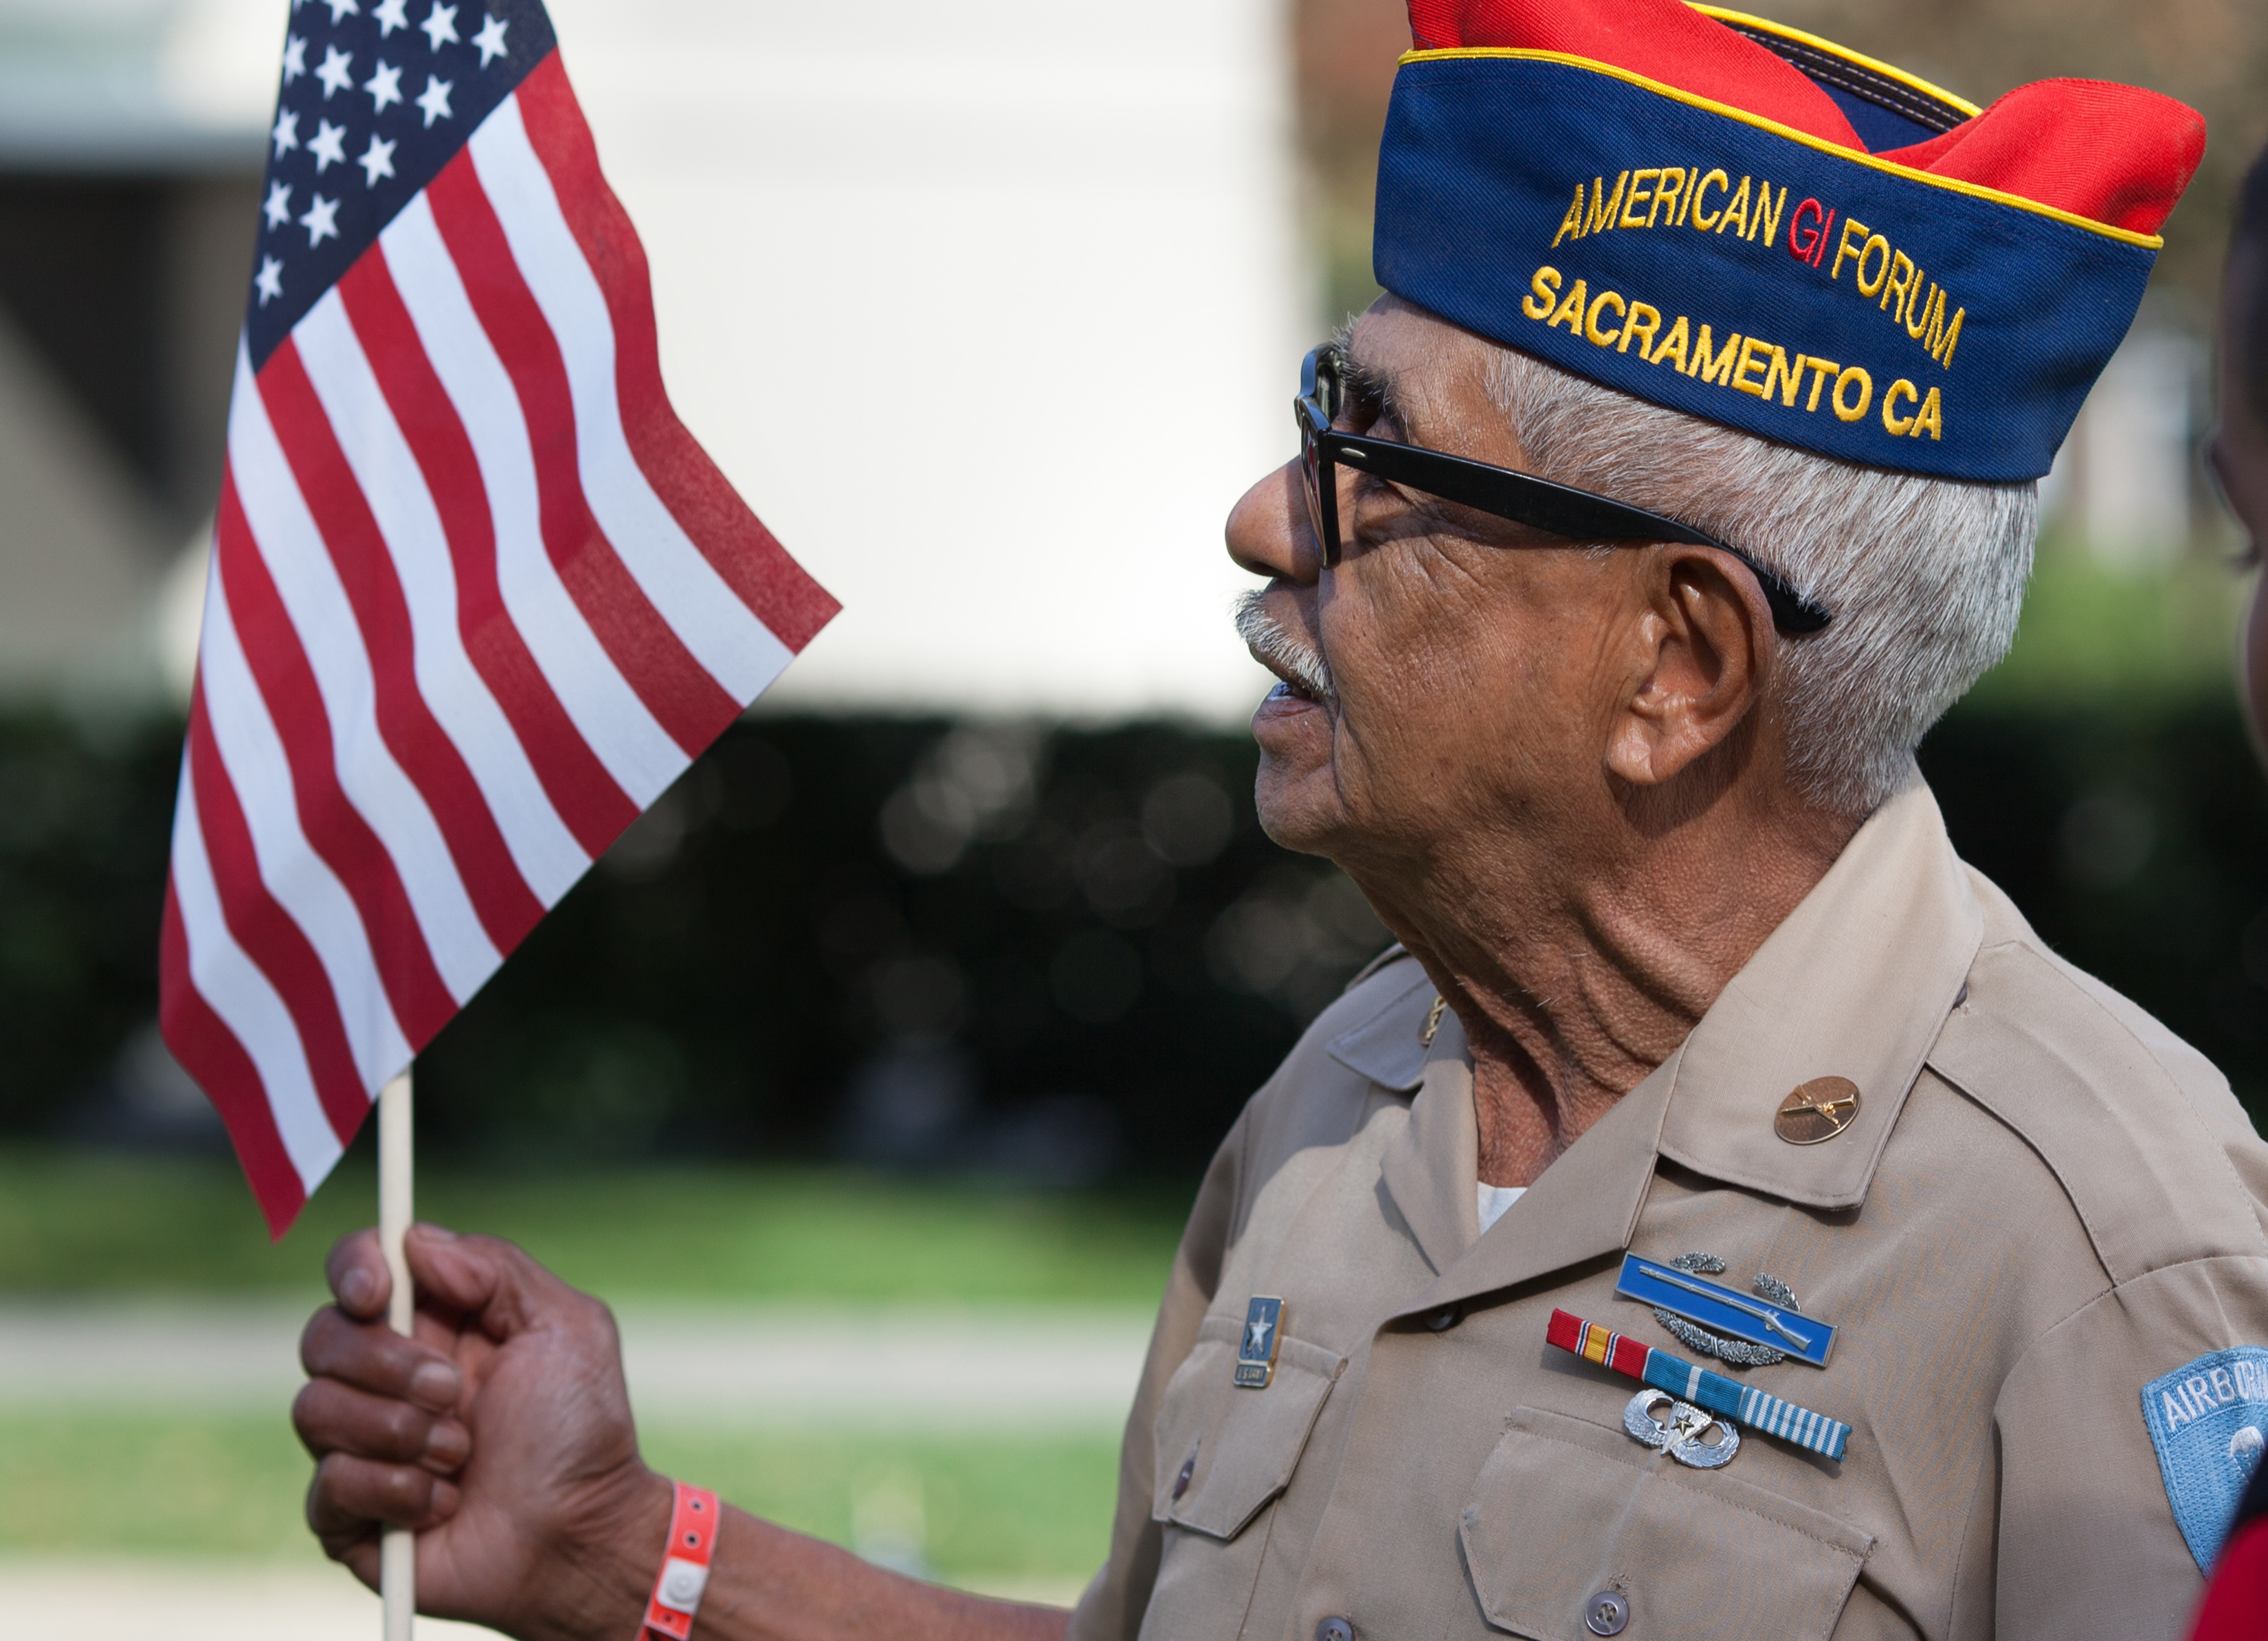
person, military, army, jockey, veteran, koreanservicemedal, baseball positions